Dede Gardner

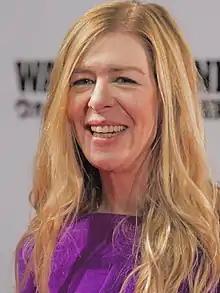
Gardner in 2017

Dorcas Wright "Dede" Gardner (born October 16, 1967) is an American film producer. She was president since the founding of Plan B Entertainment and currently serving as Co-President with Jeremy Kleiner since 2013. She has won Oscars for producing the films "12 Years a Slave" (2013) and "Moonlight" (2016), becoming the first woman to win two Oscars for Best Picture. She has also been nominated in the category for "The Tree of Life" (2011), "Selma" (2014), "The Big Short" (2015), "Vice" (2018), "Women Talking" (2022), and "Nickel Boys" (2024).